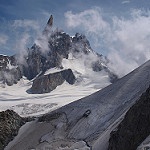
Label: glacier